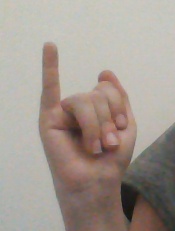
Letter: meem